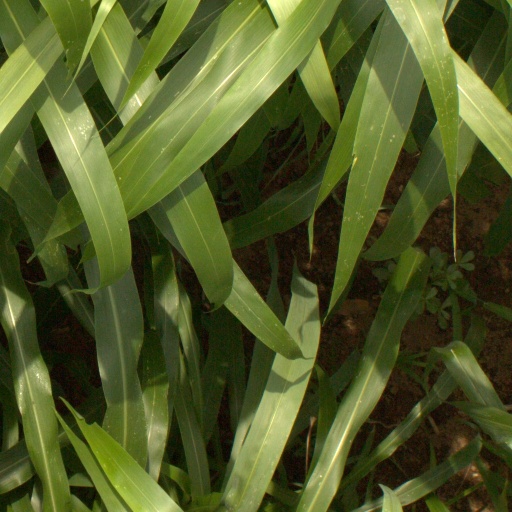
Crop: sorghum